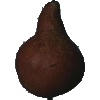
Label: Pear Kaiser 1